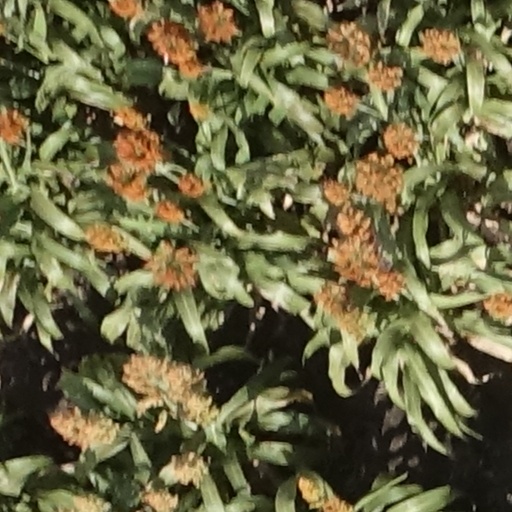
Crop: sorghum